Raymond Massey

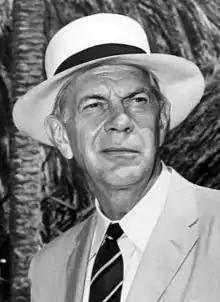
Massey in a publicity photo for "Adventures in Paradise", May 1961

Raymond Hart Massey (August 30, 1896 – July 29, 1983) was a Canadian actor known for his commanding stage-trained voice. For his lead role in "Abe Lincoln in Illinois" (1940), Massey was nominated for the Academy Award for Best Actor. He reprised his role as Lincoln on television and in "How the West Was Won" (1962). Among his other well-known roles were Dr. Gillespie in the NBC television series "Dr. Kildare" (1961–1966), John Brown in "Santa Fe Trail" (1940), "Seven Angry Men" (1955), Abraham Farlan in "A Matter of Life and Death" (1946), and Jonathan Brewster in "Arsenic and Old Lace" (1944).